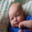
Label: baby